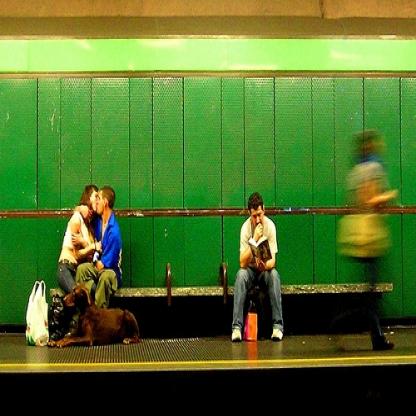
Scene: Indoor